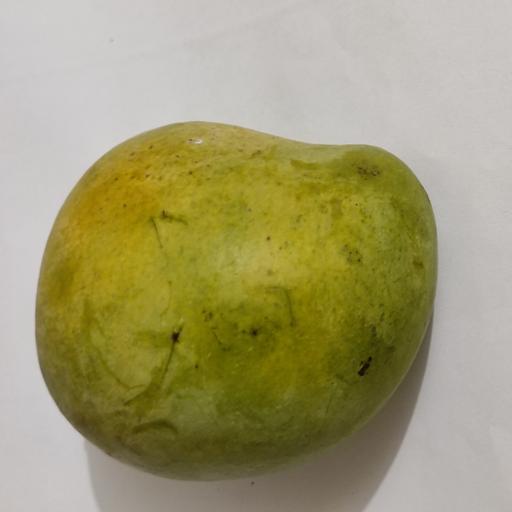
Crop type: Mango_Amrapali